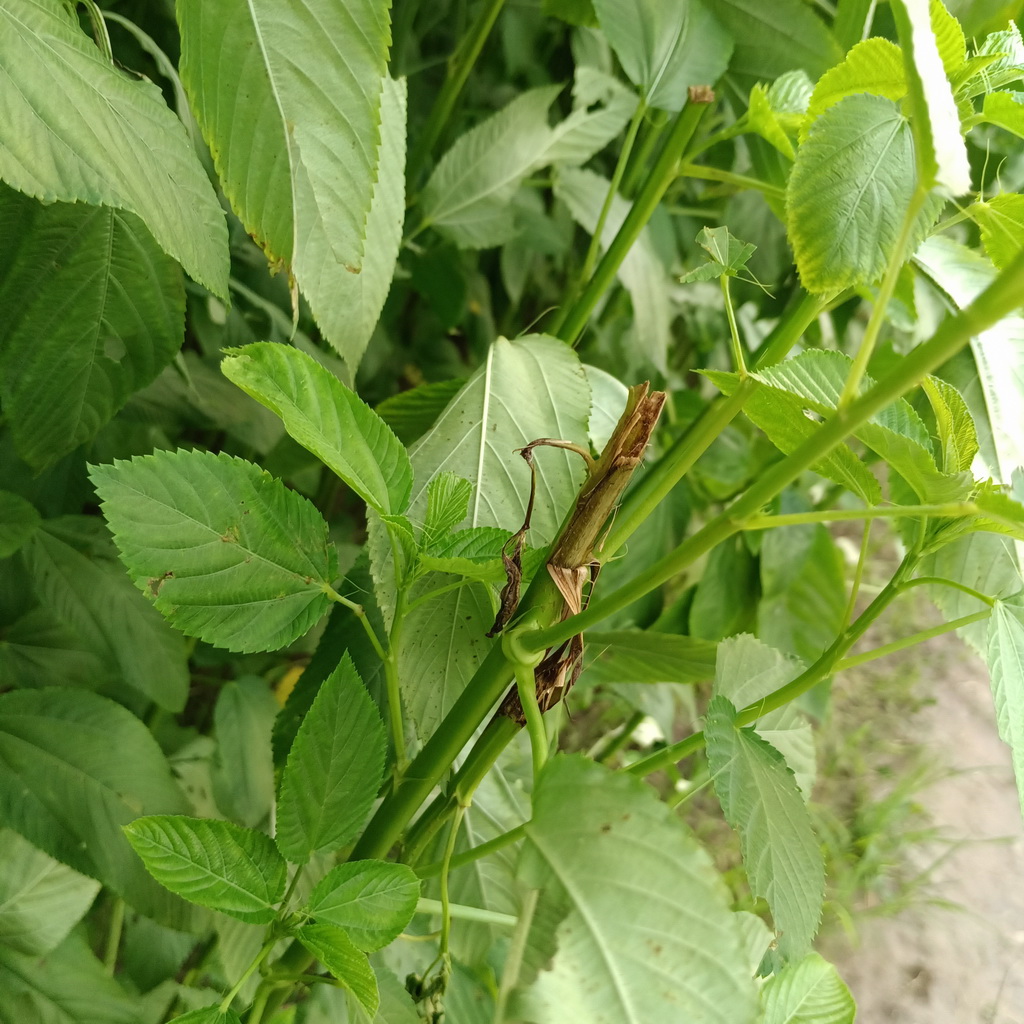
Label: Stem Soft Rot